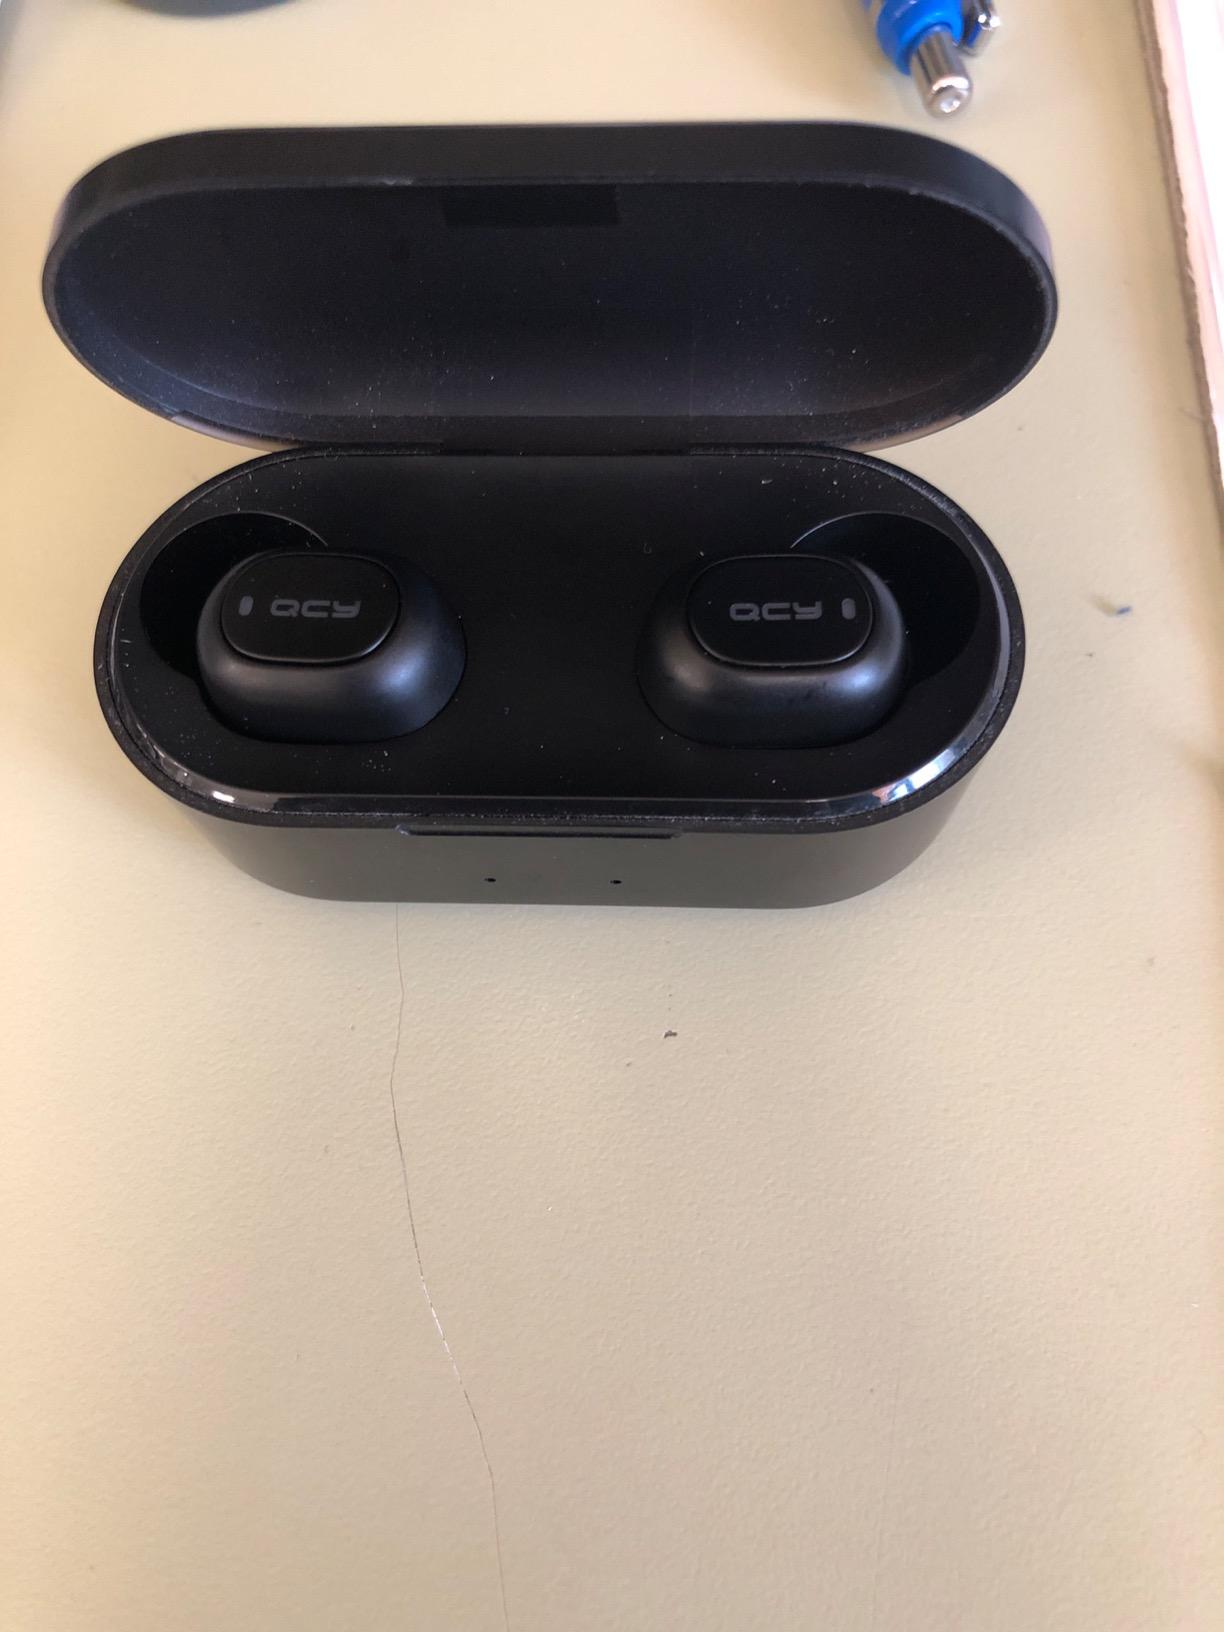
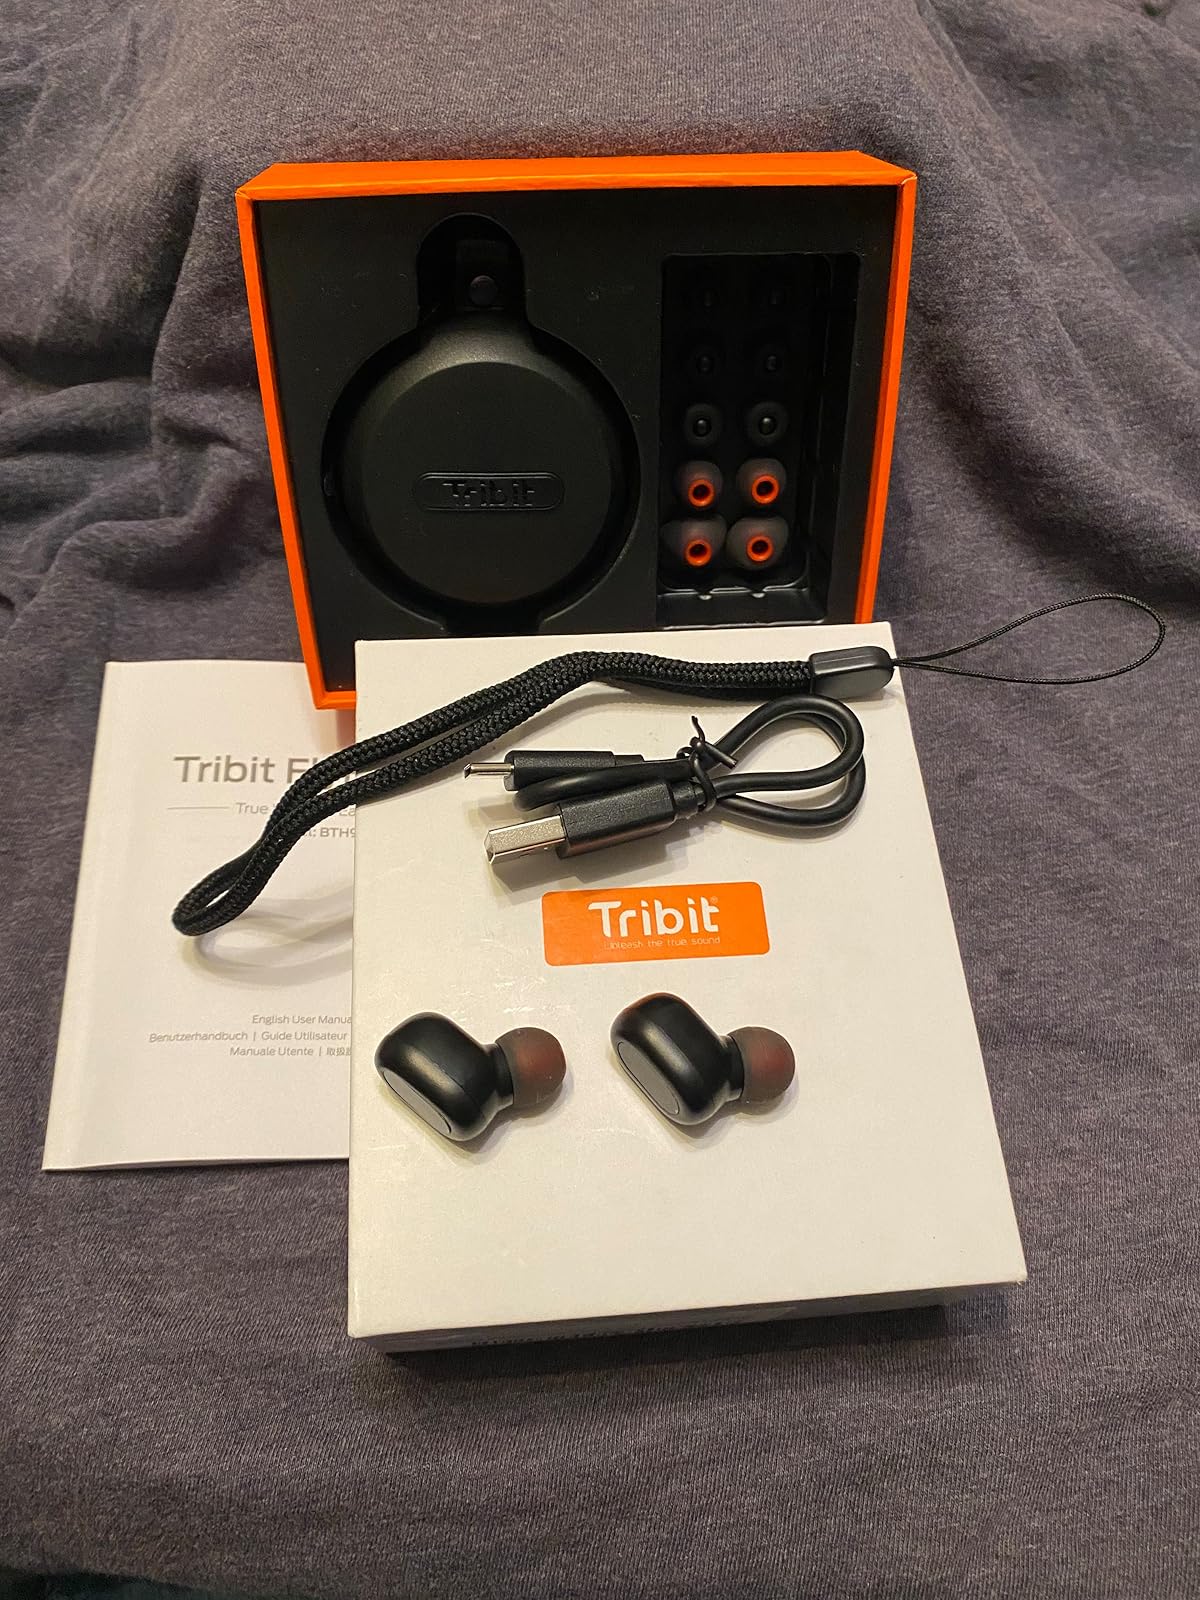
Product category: earbuds
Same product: no